Eye Guess

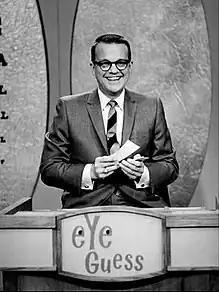
Host Bill Cullen, 1966.

Eye Guess is an American game show created by Bob Stewart and hosted by Bill Cullen that aired on NBC from January 3, 1966, to September 26, 1969. The game combined a general knowledge quiz with a "Concentration"-style memory element, in which the answers were shown to the players and their recall of their positions was tested.